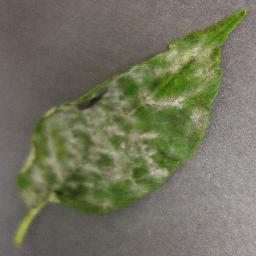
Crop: cherry
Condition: (including_sour)_powdery_mildew